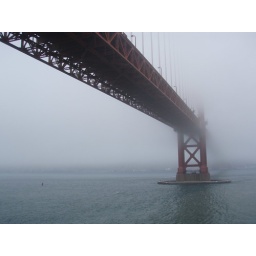
Our bike ride took us under the bridge with some really foggy skies.